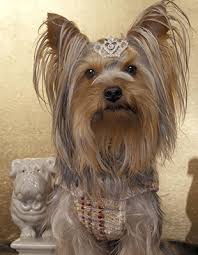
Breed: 231-n000081-silky_terrier